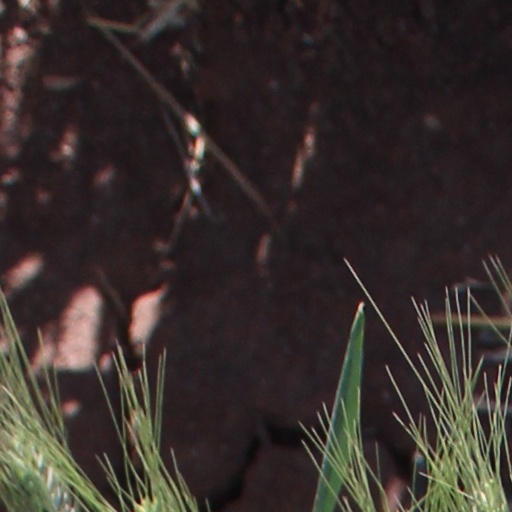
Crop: wheat